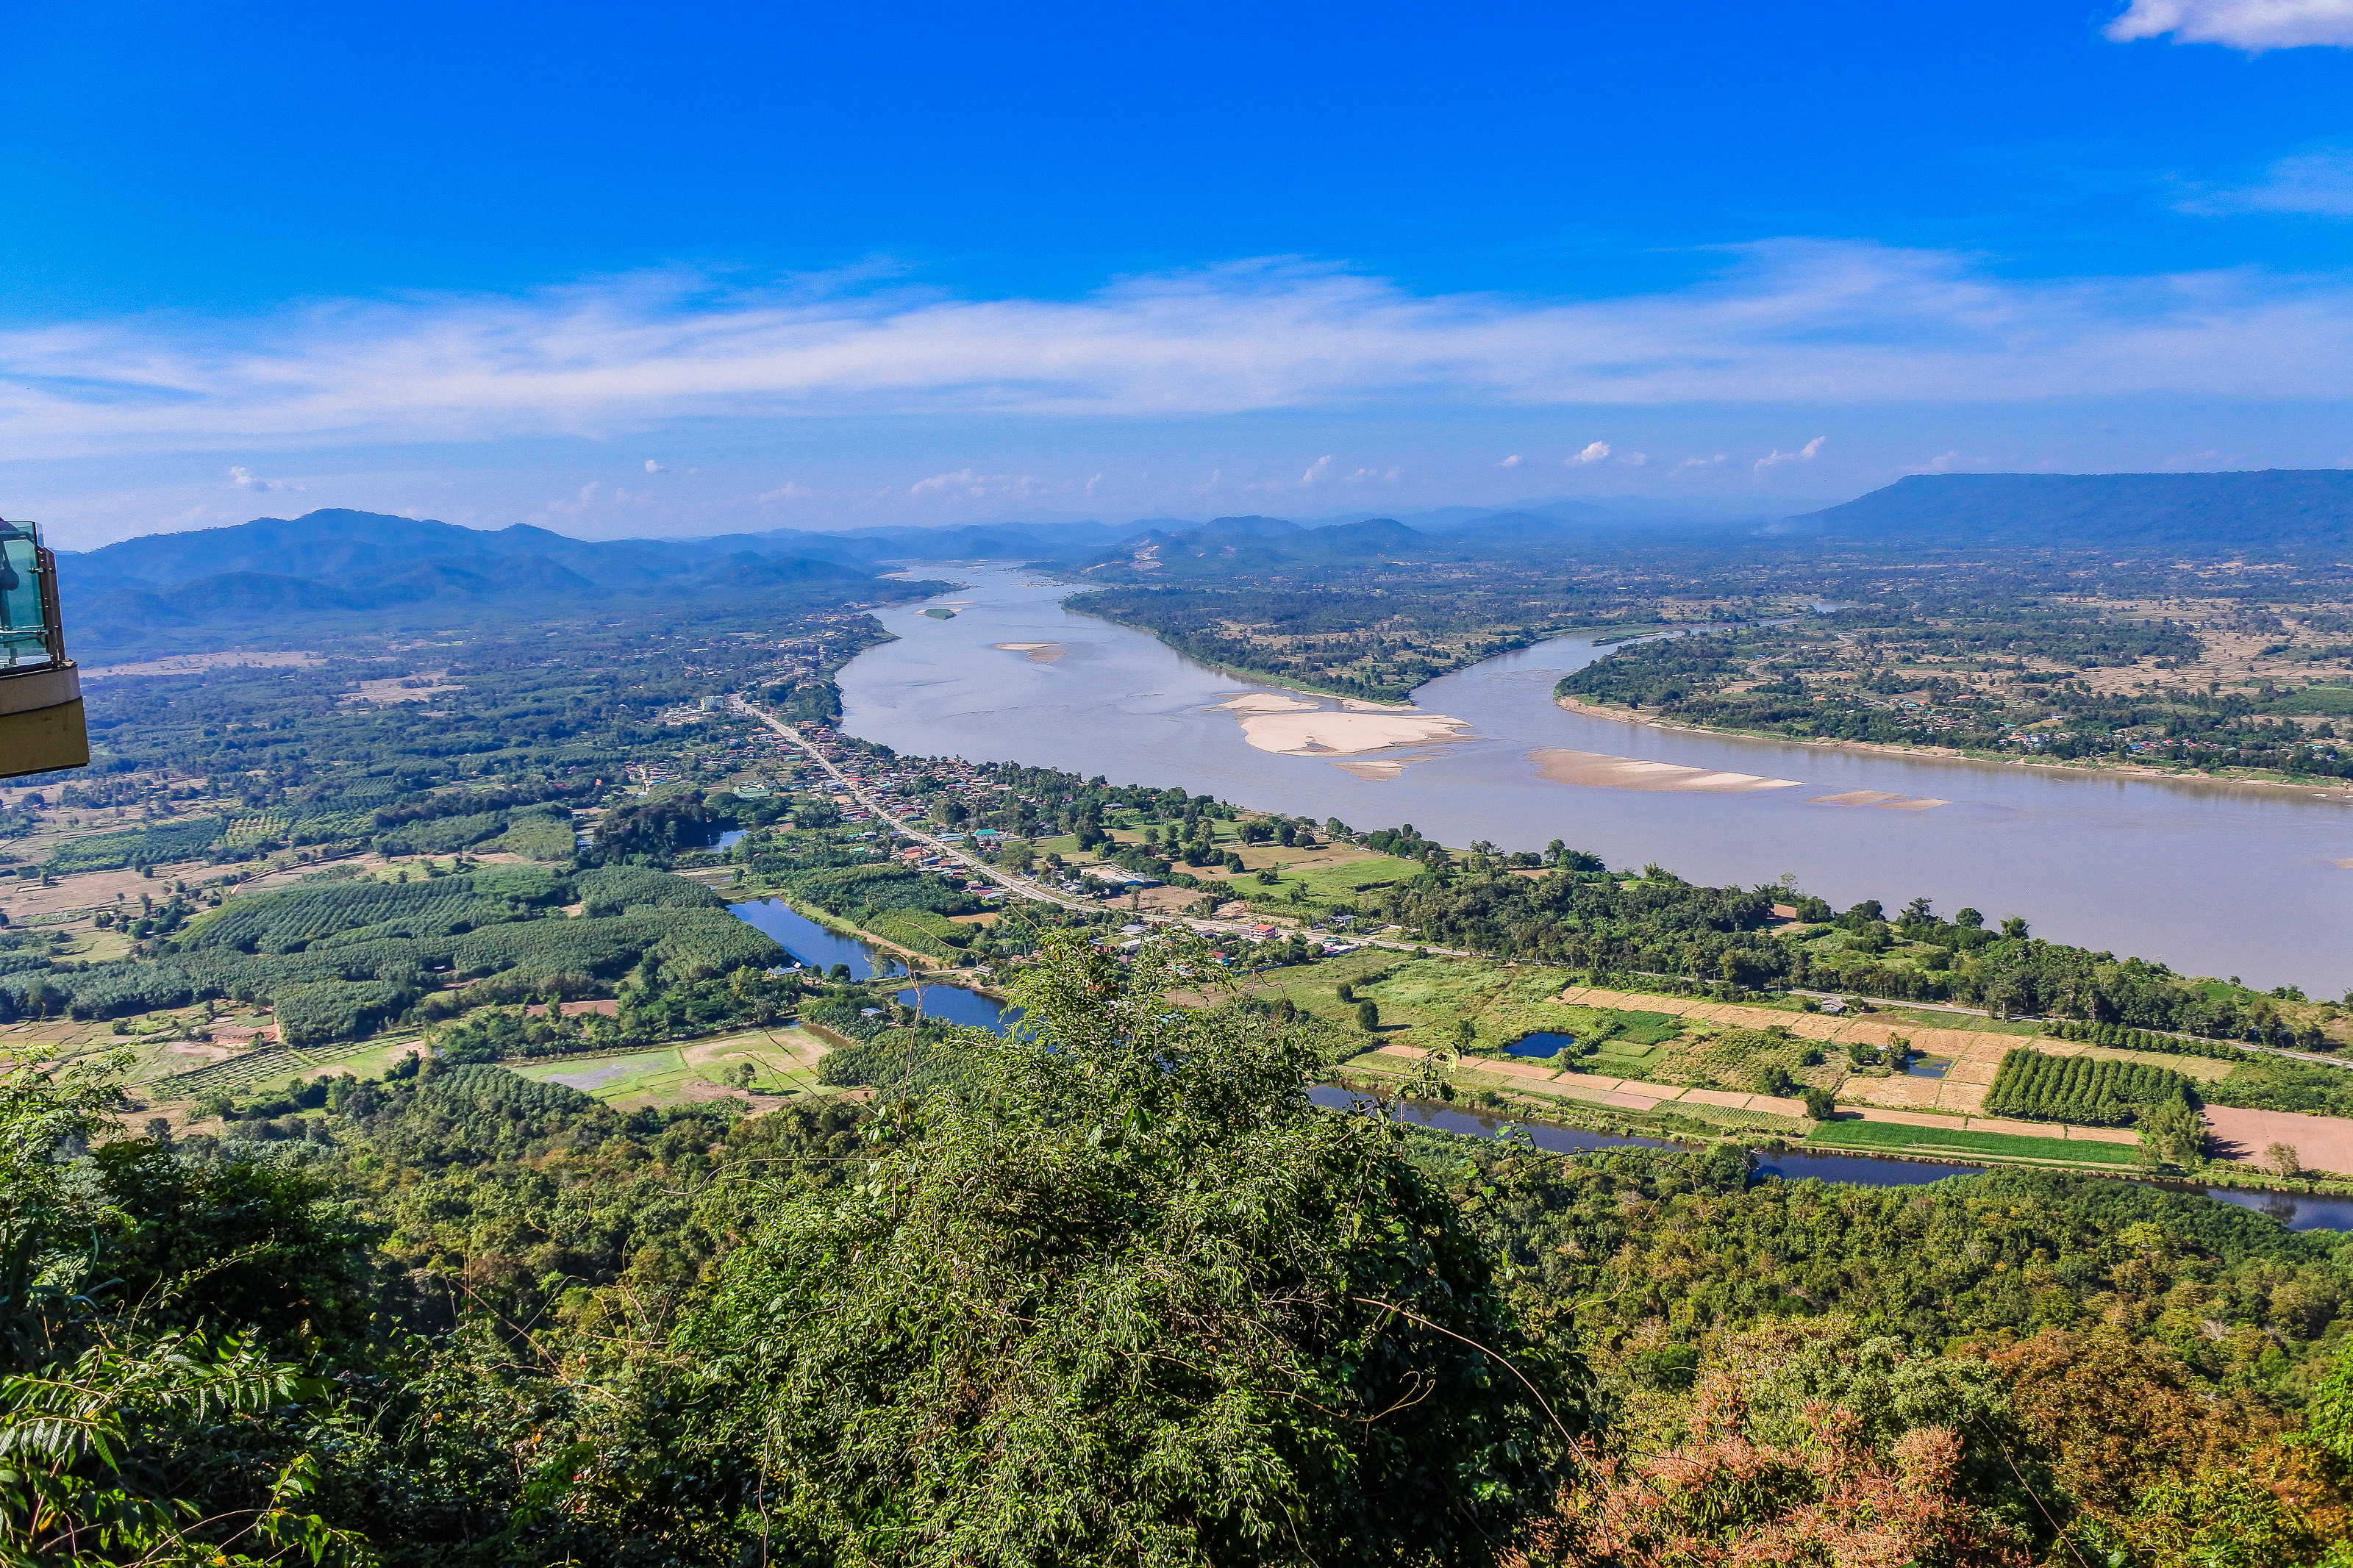
shadow, happy, skywalk, graceful, space, scene, cloud, beautiful, mountain, view, province, thailand, weather, landmark, border, sky, image, planet, nong khai province, wonderful, water, moon, field, background, telescope, woman, curve, sun, point, tourist, sphere, nongkhai, land, art, star, nature, abstract, wat, people, environment, mekong, sangkhom, sunset, lady, temple, river, travel, wat phataksua, landscape, walk, natural landscape, highland, aerial photography, wilderness, water resources, hill, lake, reservoir, tree, photography, bird's eye view, hill station, loch, tourism, city, coast, rural area, fell, sea, national park, horizon, vacation, mountain range, bay, panorama, mount scenery, road, plain, ridge, forest